Loader (equipment)

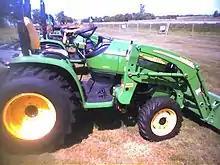
Semi-curved compact loader on a John Deere compact utility tractor

The Israeli Combat Engineering Corps uses armored Caterpillar 966 wheel loaders for construction and combat engineering missions in militarily occupied territories such as the West Bank. They are often seen building or removing road blocks and building bases and fortifications. Since 2005, they have also been used to demolish small houses. The Israel Defense Forces added armor plating to the loader to protect it against rocks, stones, molotov cocktails, and light gunfire.